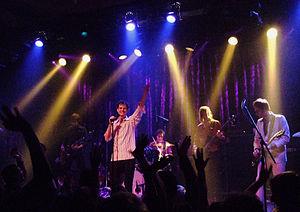
Electric Six est un groupe mêlant rock, garage, disco, punk, new wave et heavy metal. Originaire de Détroit aux États-Unis, il a commencé à être reconnu en 2001 avec le single Danger! High Voltage, et a par la suite enregistré plusieurs albums studio.